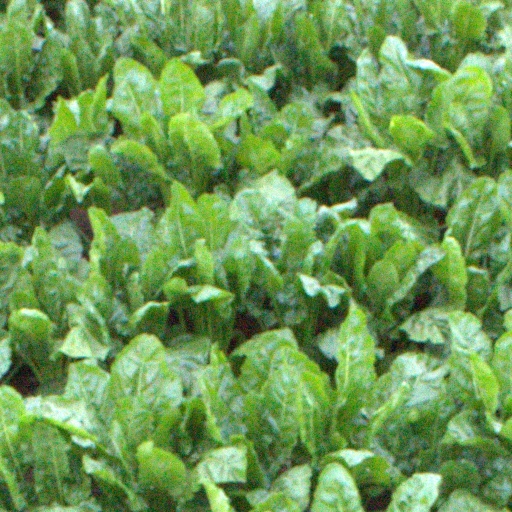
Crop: sugar beet